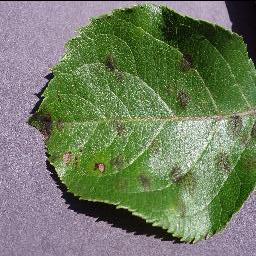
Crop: apple
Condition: scab